Optics (Ptolemy)

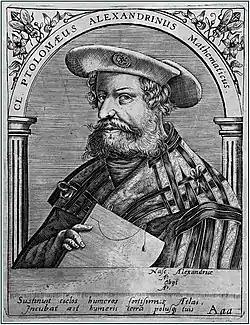
A 16th-century engraving of Ptolemy.

Ptolemy's Optics is a 2nd-century book on geometrical optics, dealing with reflection, refraction, and colour. The book was most likely written late in Ptolemy's life, after the "Almagest", during the 160s. The work is of great importance in the early history of optics. The Greek text has been lost completely. Fragments of the work survive only in the form of a Latin translation, prepared around 1154 by Eugene of Palermo, based on an Arabic translation which was presumably based on the Greek original. Both the Arabic and the Greek texts are lost entirely, and the Latin text is "badly mangled". The Latin text was edited by Albert Lejeune in 1956. The 1996 English translation by Mark Smith is based on Lejeune's Latin text.